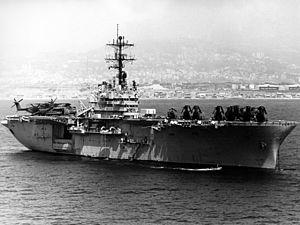
L'USS Iwo Jima (LPH-2) est un navire d'assaut amphibie, navire de tête de sa classe construit pour l'United States Navy dans les années 1960.